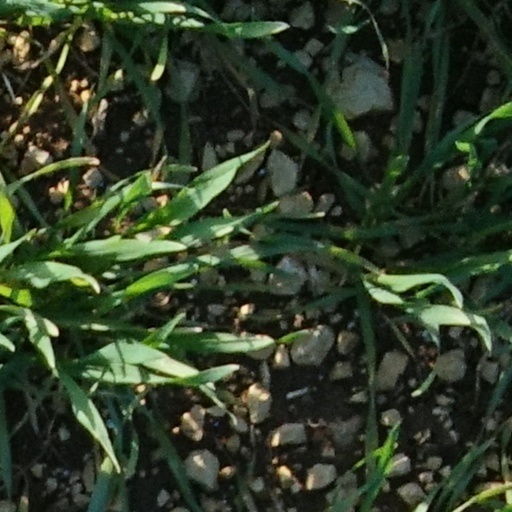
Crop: wheat